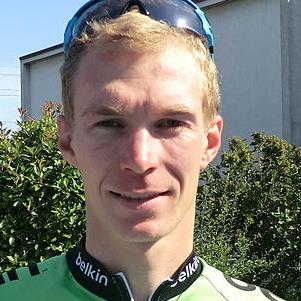
Age: 23